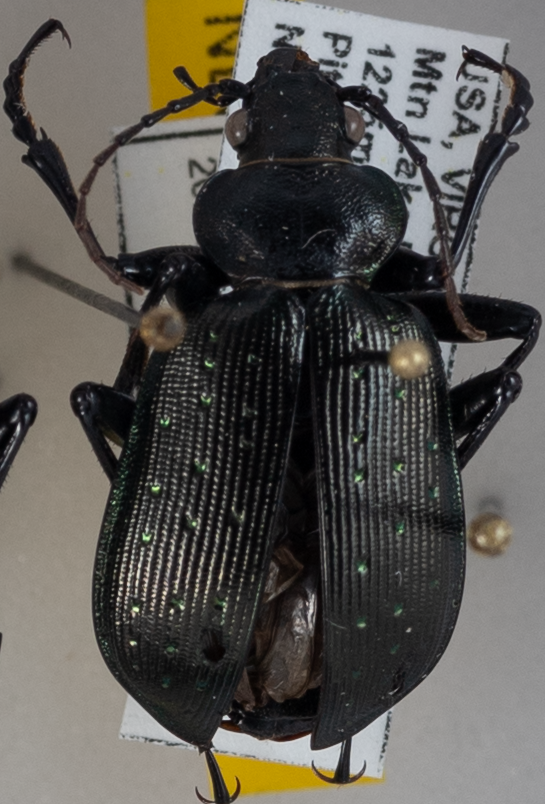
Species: Calosoma frigidum
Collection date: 2022-06-14
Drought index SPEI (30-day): -0.03
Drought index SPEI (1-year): -1.01
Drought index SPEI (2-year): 0.1